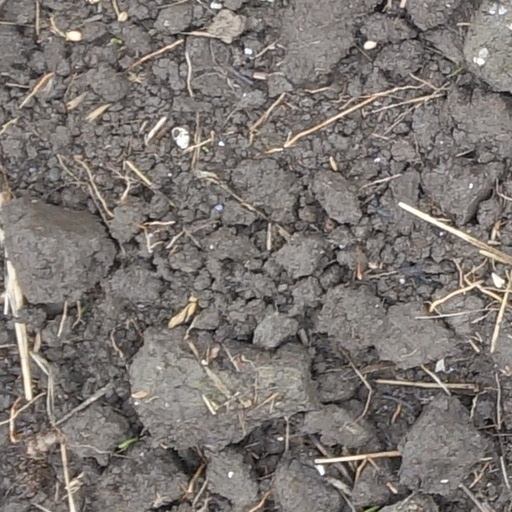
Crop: wheat